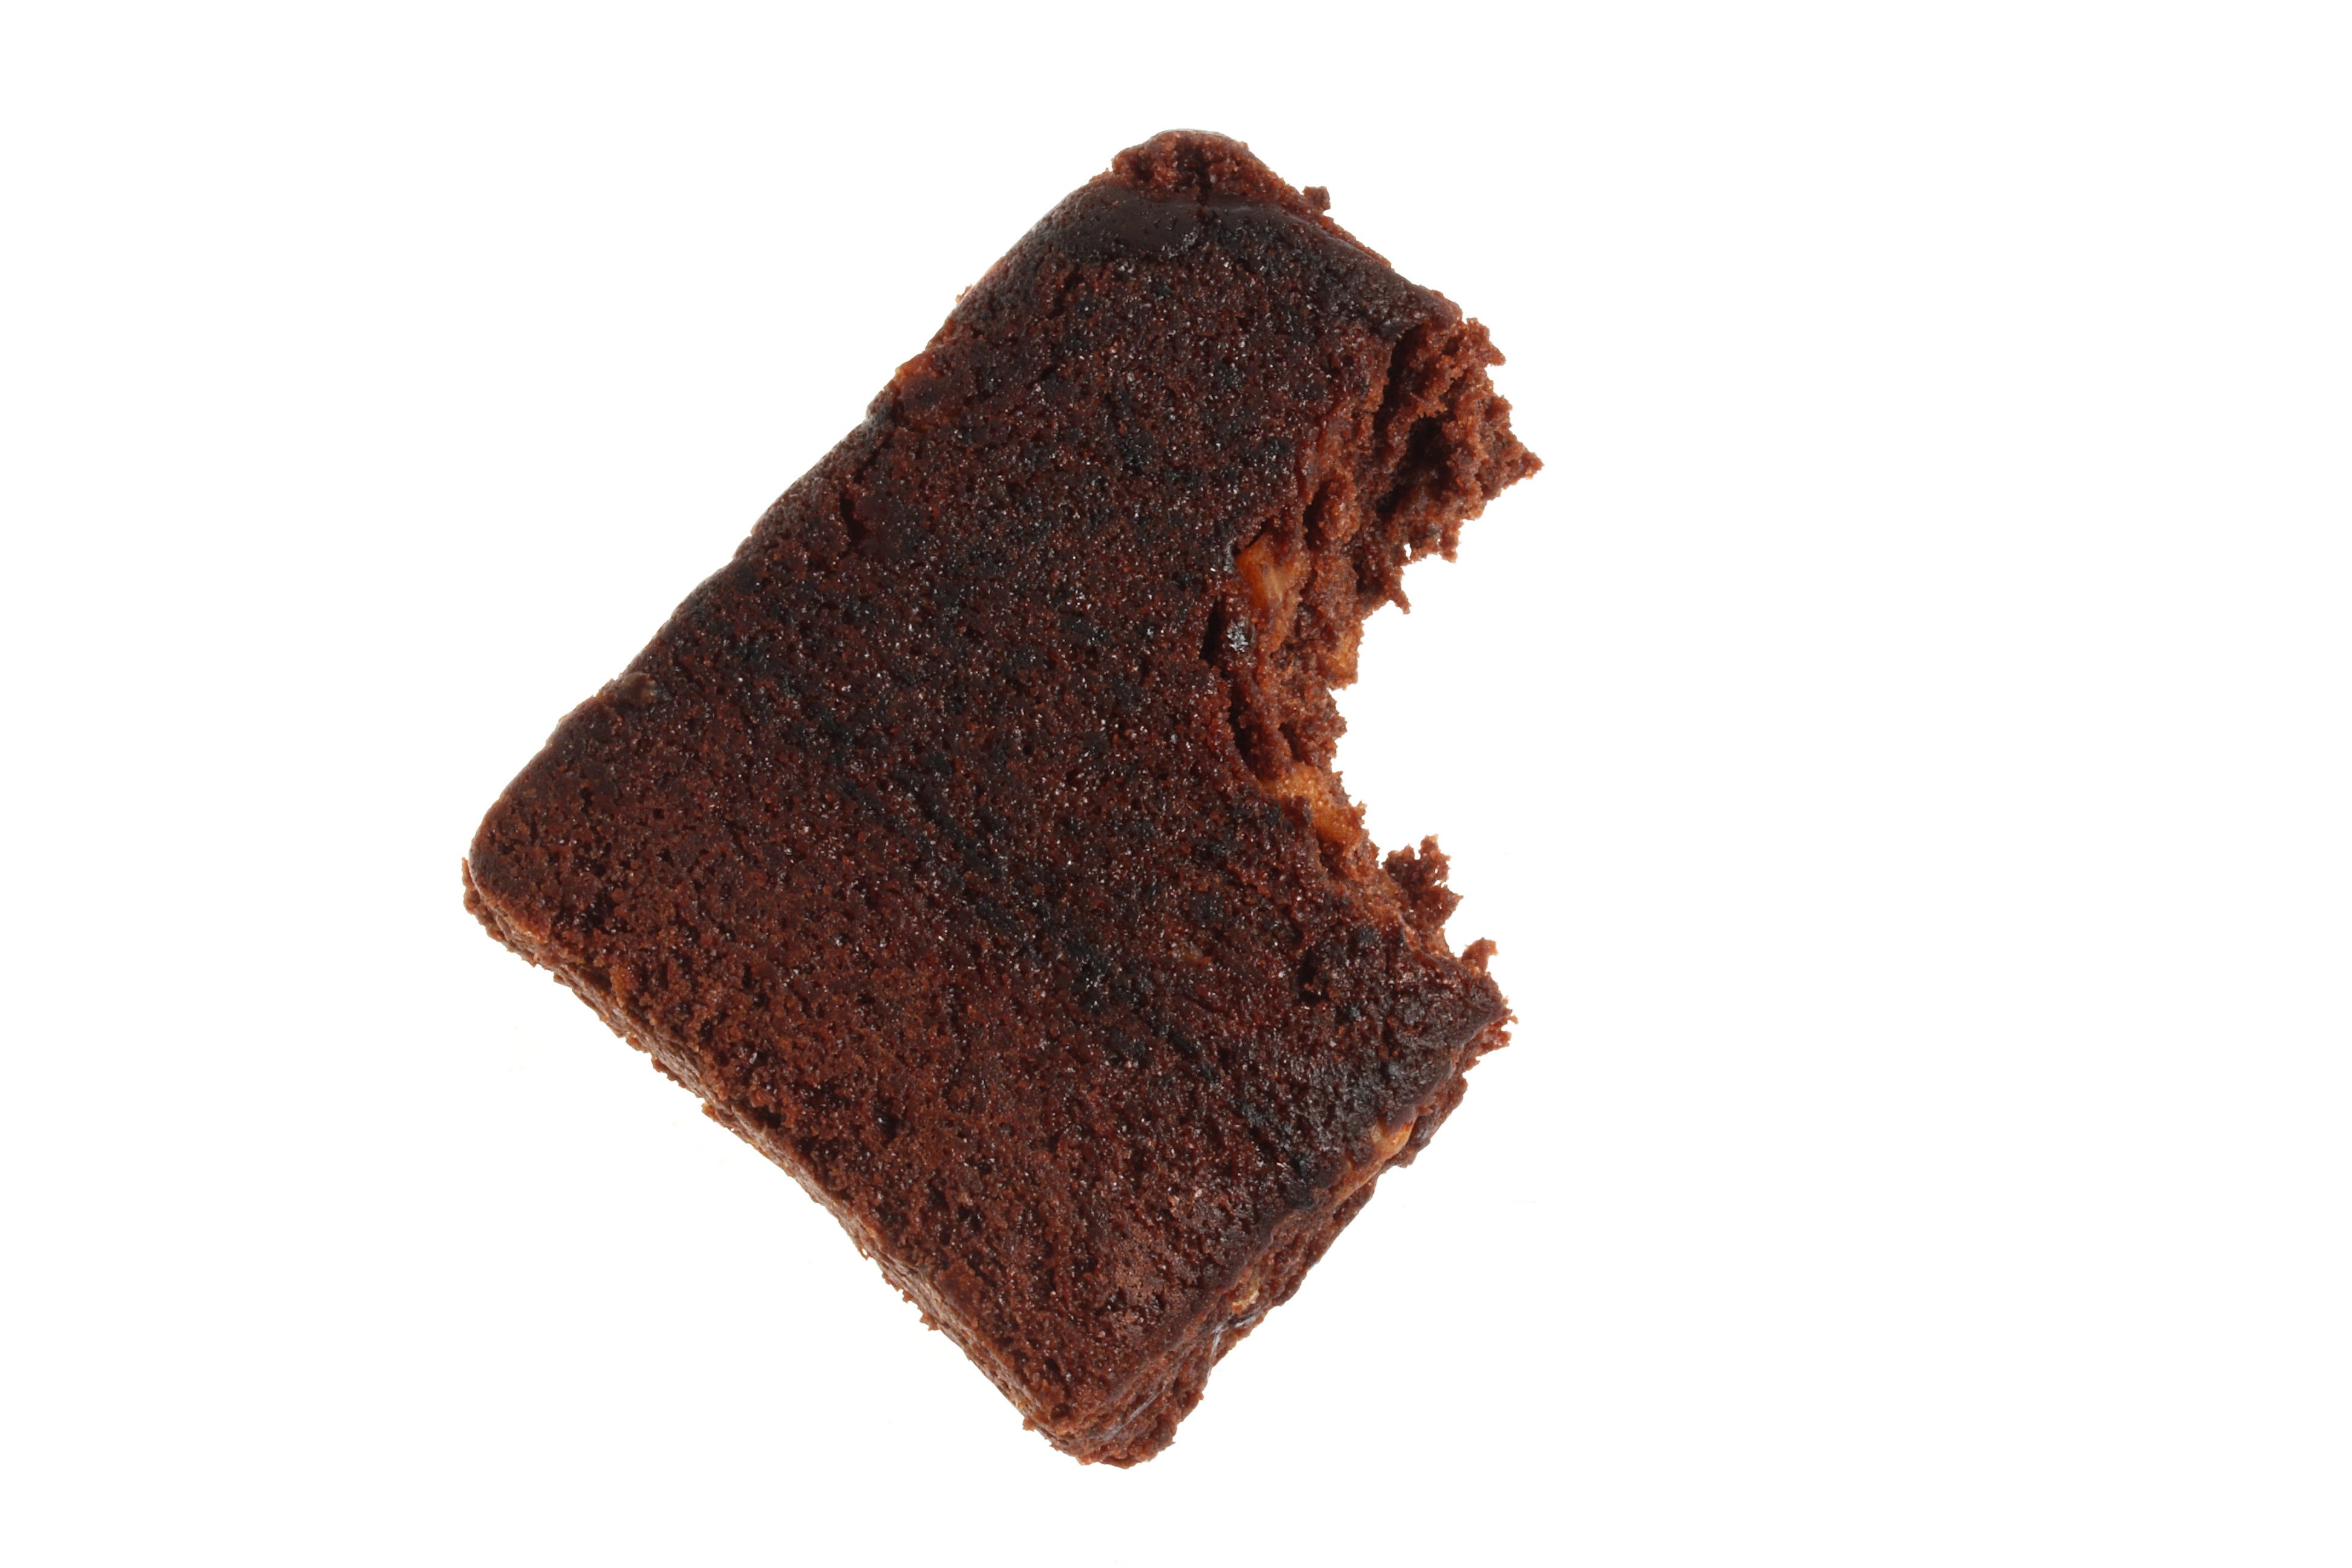
sweet, food, cooking, macro, brown, closeup, chocolate, gourmet, dessert, cake, still life, baked, chocolate cake, cookies, candy, diet, baked goods, flavor, white background, sweet food, bitten, studio shot, unhealthy eating, snack food, chocolate truffle, chocolate brownie, insulating